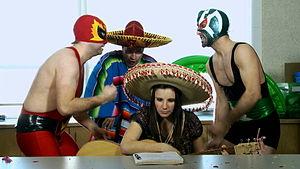
Image lors du tournage de l'émission JAM. Défi de Vanessa Thibodeau (Dubreuilville, Ontario)
JAM est une émission de télévision diffusée depuis 2012 sur la chaîne ontarienne TFO, produite par le Groupe Fair-Play. L'émission met en vedette l'humoriste Patrick Groulx et sept auteurs-compositeurs-interprètes franco-ontariens âgés de 15 à 24 ans.